Jen Easterly

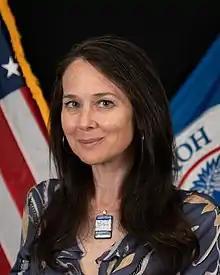
Official portrait, 2021

Jen Easterly is an American cybersecurity expert and former government official who served as the Director of the Cybersecurity and Infrastructure Security Agency in the Biden administration. She was confirmed by a voice vote in the Senate on July 12, 2021.